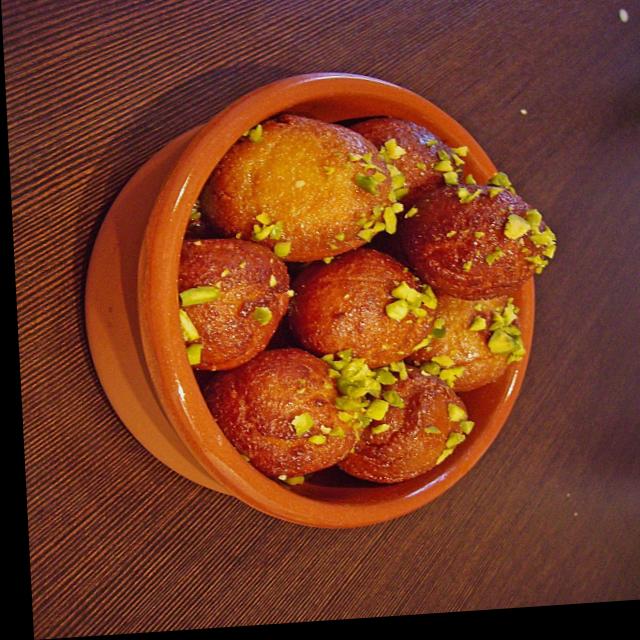
Dish: gulab_jamun